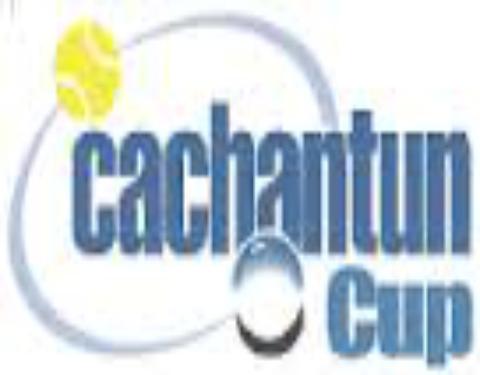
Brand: Cachantun
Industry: Food